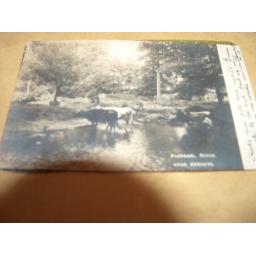
very old card black and white posted 1909 in USA, with stamp Trade only to old card